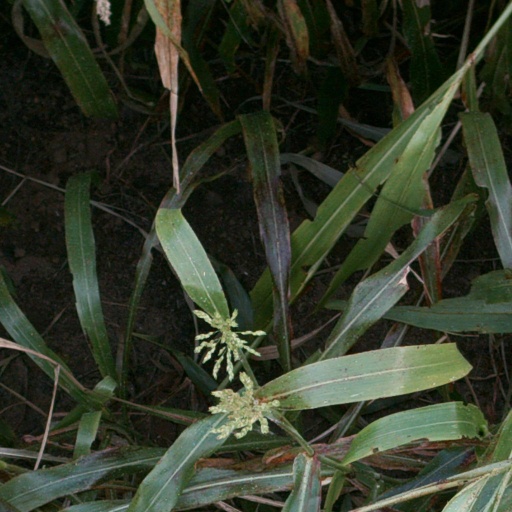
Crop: sorghum